Super-resolution dipole orientation mapping

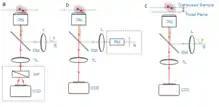
Schematic setup of different types of FPM.

As a fundamental physical dimension of fluorescence, polarization has been applied extensively in biological research. Through fluorescence polarization microscopy (FPM), the dipole orientation as well as the intensity of fluorescent probes could be measured. Compared with X-ray crystallography or electron microscopy which could elucidate ultra-high resolution of individual proteins or macromolecule assemblies, FPM doesn't require complex sample preparation which makes it suitable for live cell imaging. Near-field imaging techniques, such as Atomic Force Microscopy (AFM) could also provide structural information, which however, is limited only to samples on the surface. FPM is capable of imaging orientations in dynamic samples at the time scale of seconds or milliseconds, thus it can serve as a complementary method for the measurement of subcellular organelle structures.